Robert Byrd

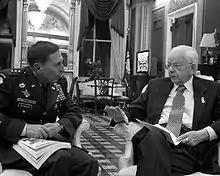
Byrd with Lieutenant General David Petraeus, January 23, 2007

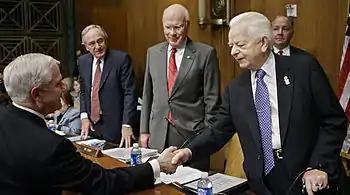
Senator Robert C. Byrd (D-West Virginia, far right) shakes hands with Secretary of Defense Robert Gates, while Sens. Patrick Leahy (D-Vermont, center right) and Tom Harkin (D-Iowa) look on. The hearing was held to discuss further funding for the War in Iraq.

Byrd led a filibuster against the Authorization for Use of Military Force Against Iraq Resolution of 2002 granting President George W. Bush broad power to wage a "preemptive" war against Ba'athist Iraq, but he could not get even a majority of his own party to vote against cloture.